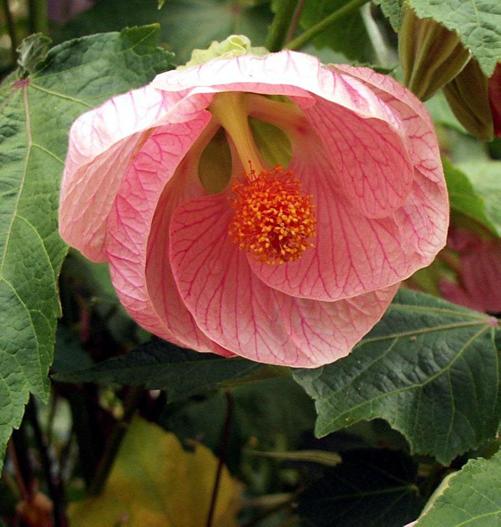
Label: mallow